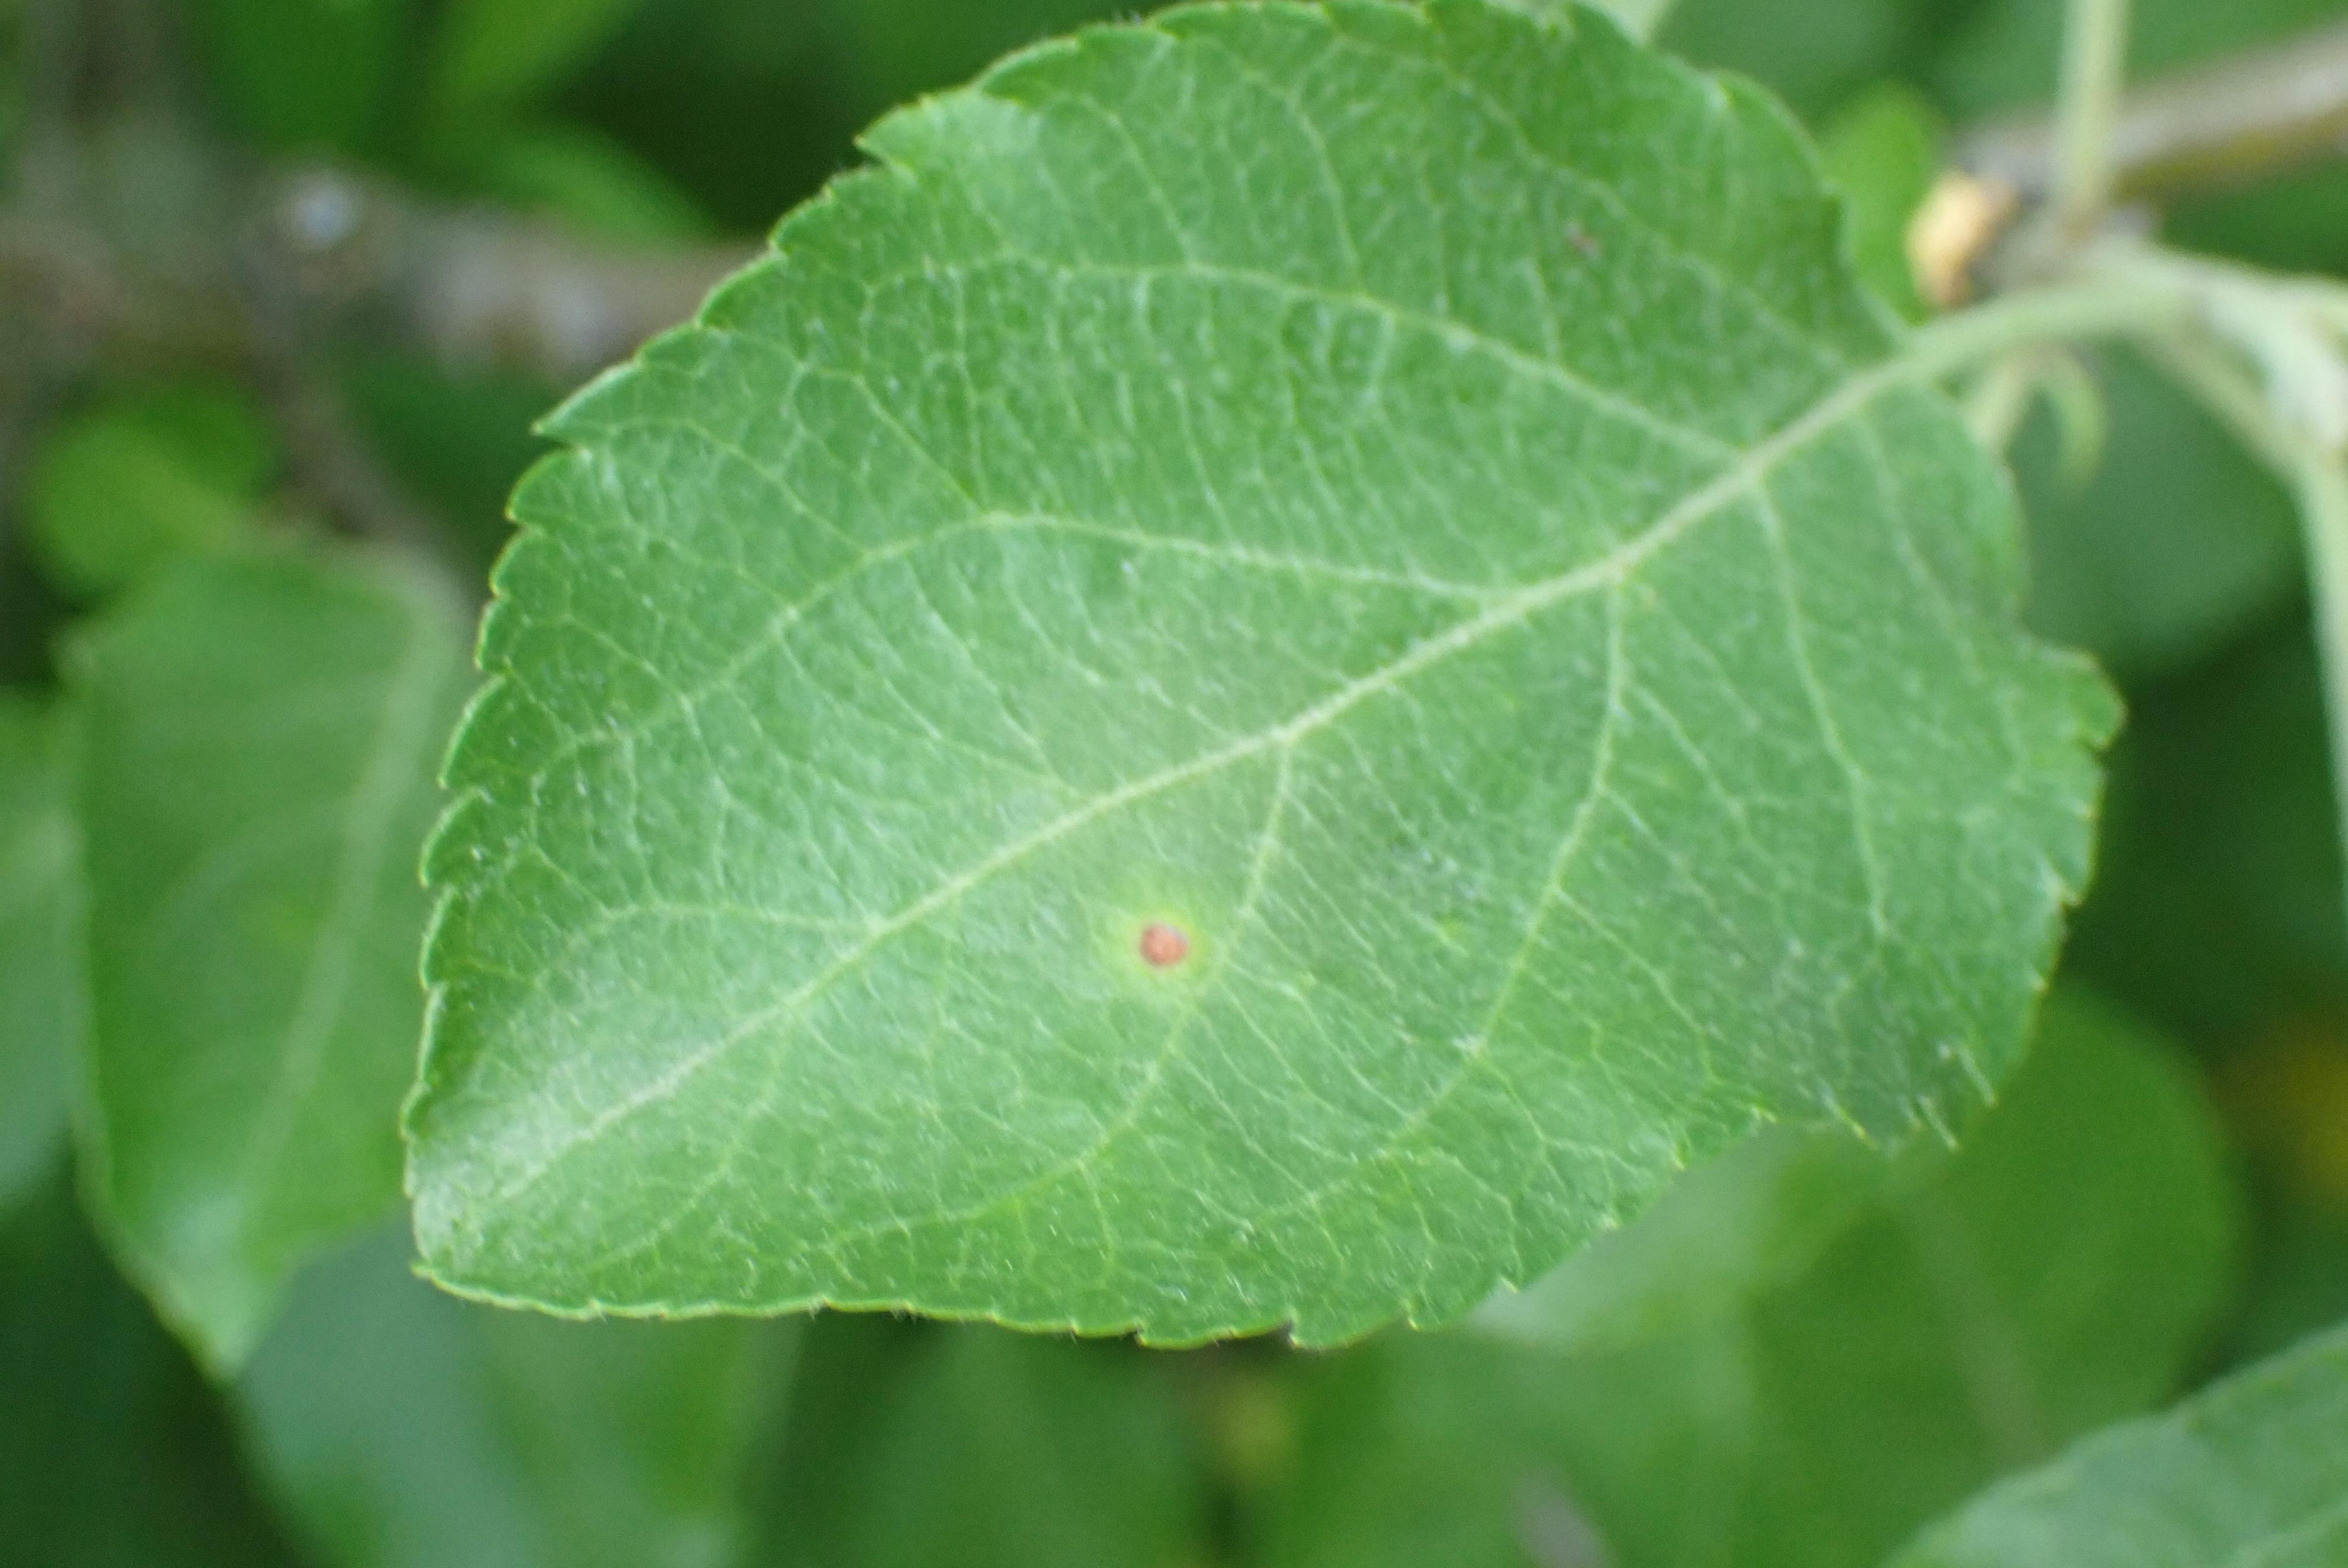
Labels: frog_eye_leaf_spot